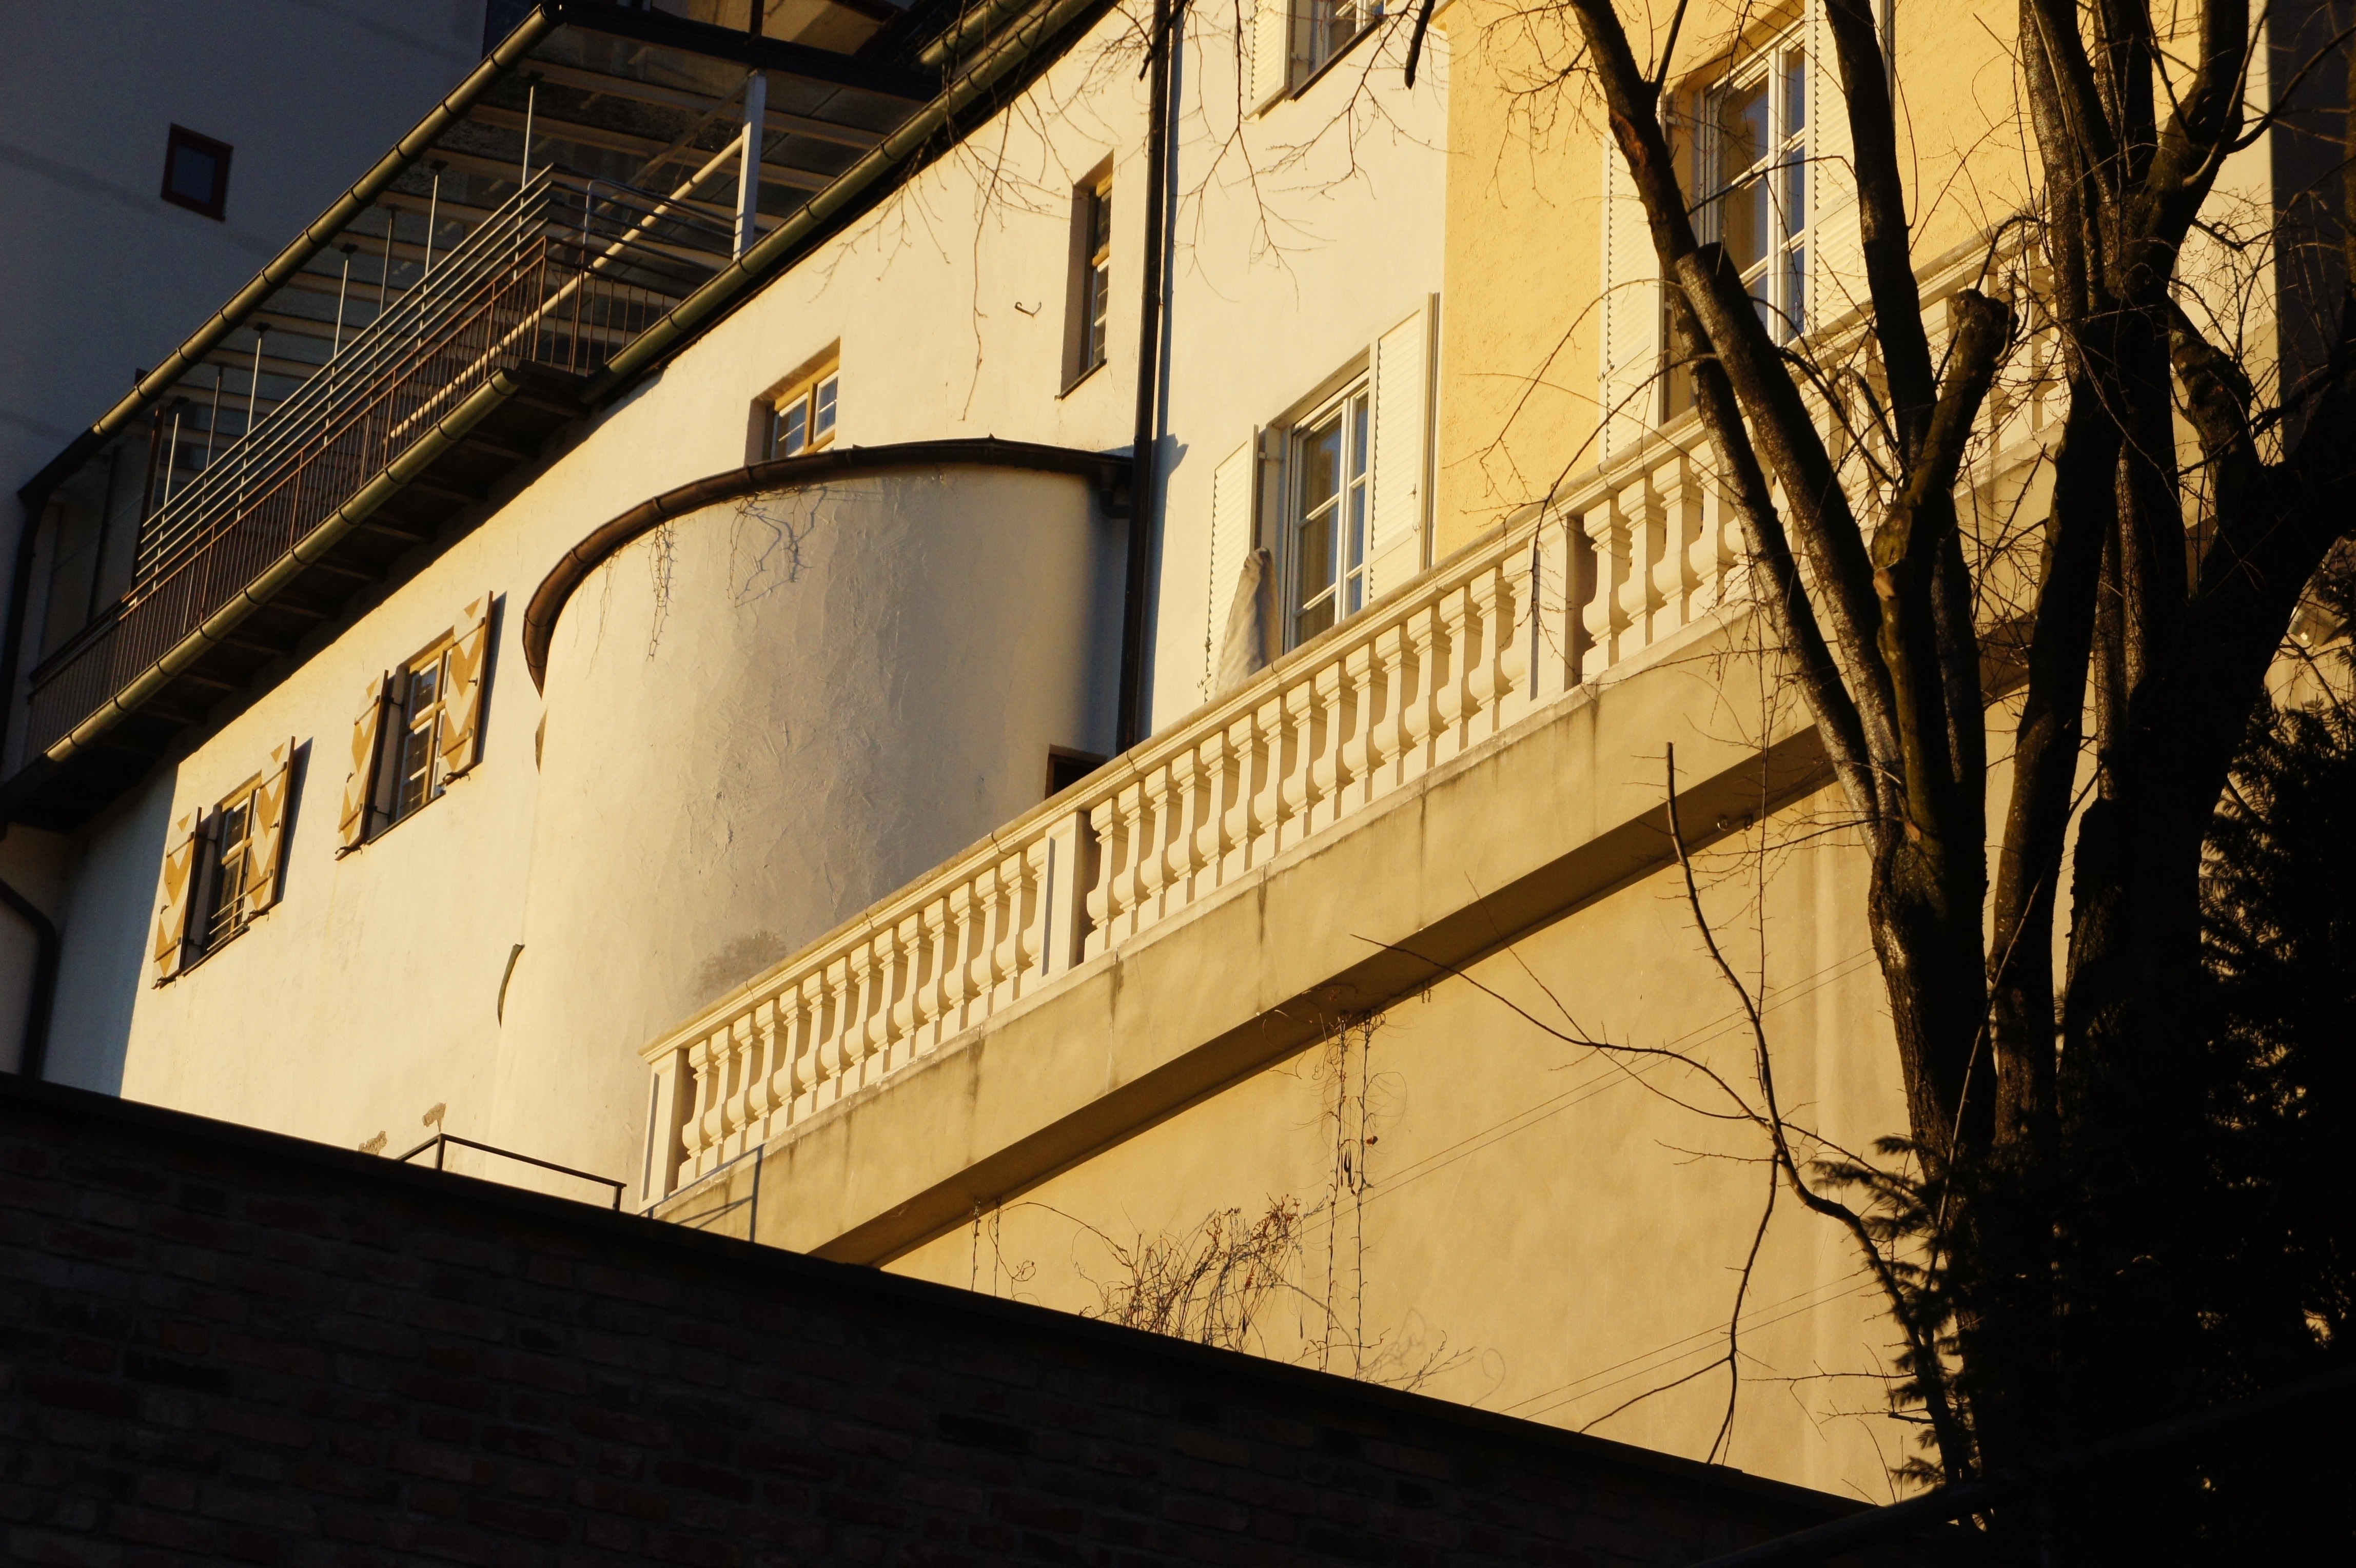
light, architecture, wood, road, street, house, building, home, wall, color, peaceful, facade, yellow, old town, sunny, veranda, shape, urban area, generously